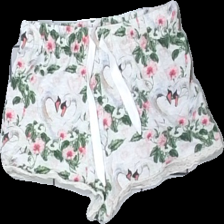
View: front
Type: Shorts
Category: Ladies
Brand: Cubus
Colors: Grey, Pink, Green, Black, Yellow, Purple, White
Material: 56% bomull 44% polyester
Pattern: Floral print
Cut: Tight
Size: S
Season: All
Damage: luddigt
Damage location: top center
Damage 2: lösa trådar
Damage 2 location: bottom center
Price range: <50
Recommended usage: Export
Description: blommiga shorts med spets